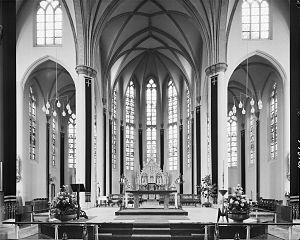
La basilique Saint-Georges est une église catholique d'Almelo dans les Pays-Bas. Dédiée à saint Georges, elle dépend de l'archidiocèse d'Utrecht. Elle a été élevée en 2009 au rang de basilique mineure et fait partie des monuments protégés.